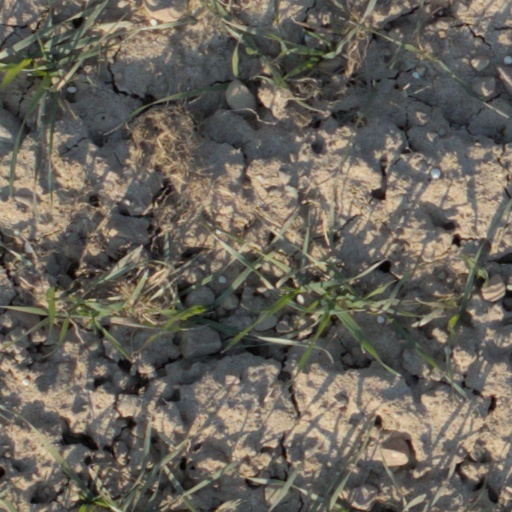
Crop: wheat